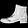
Label: Ankle boot